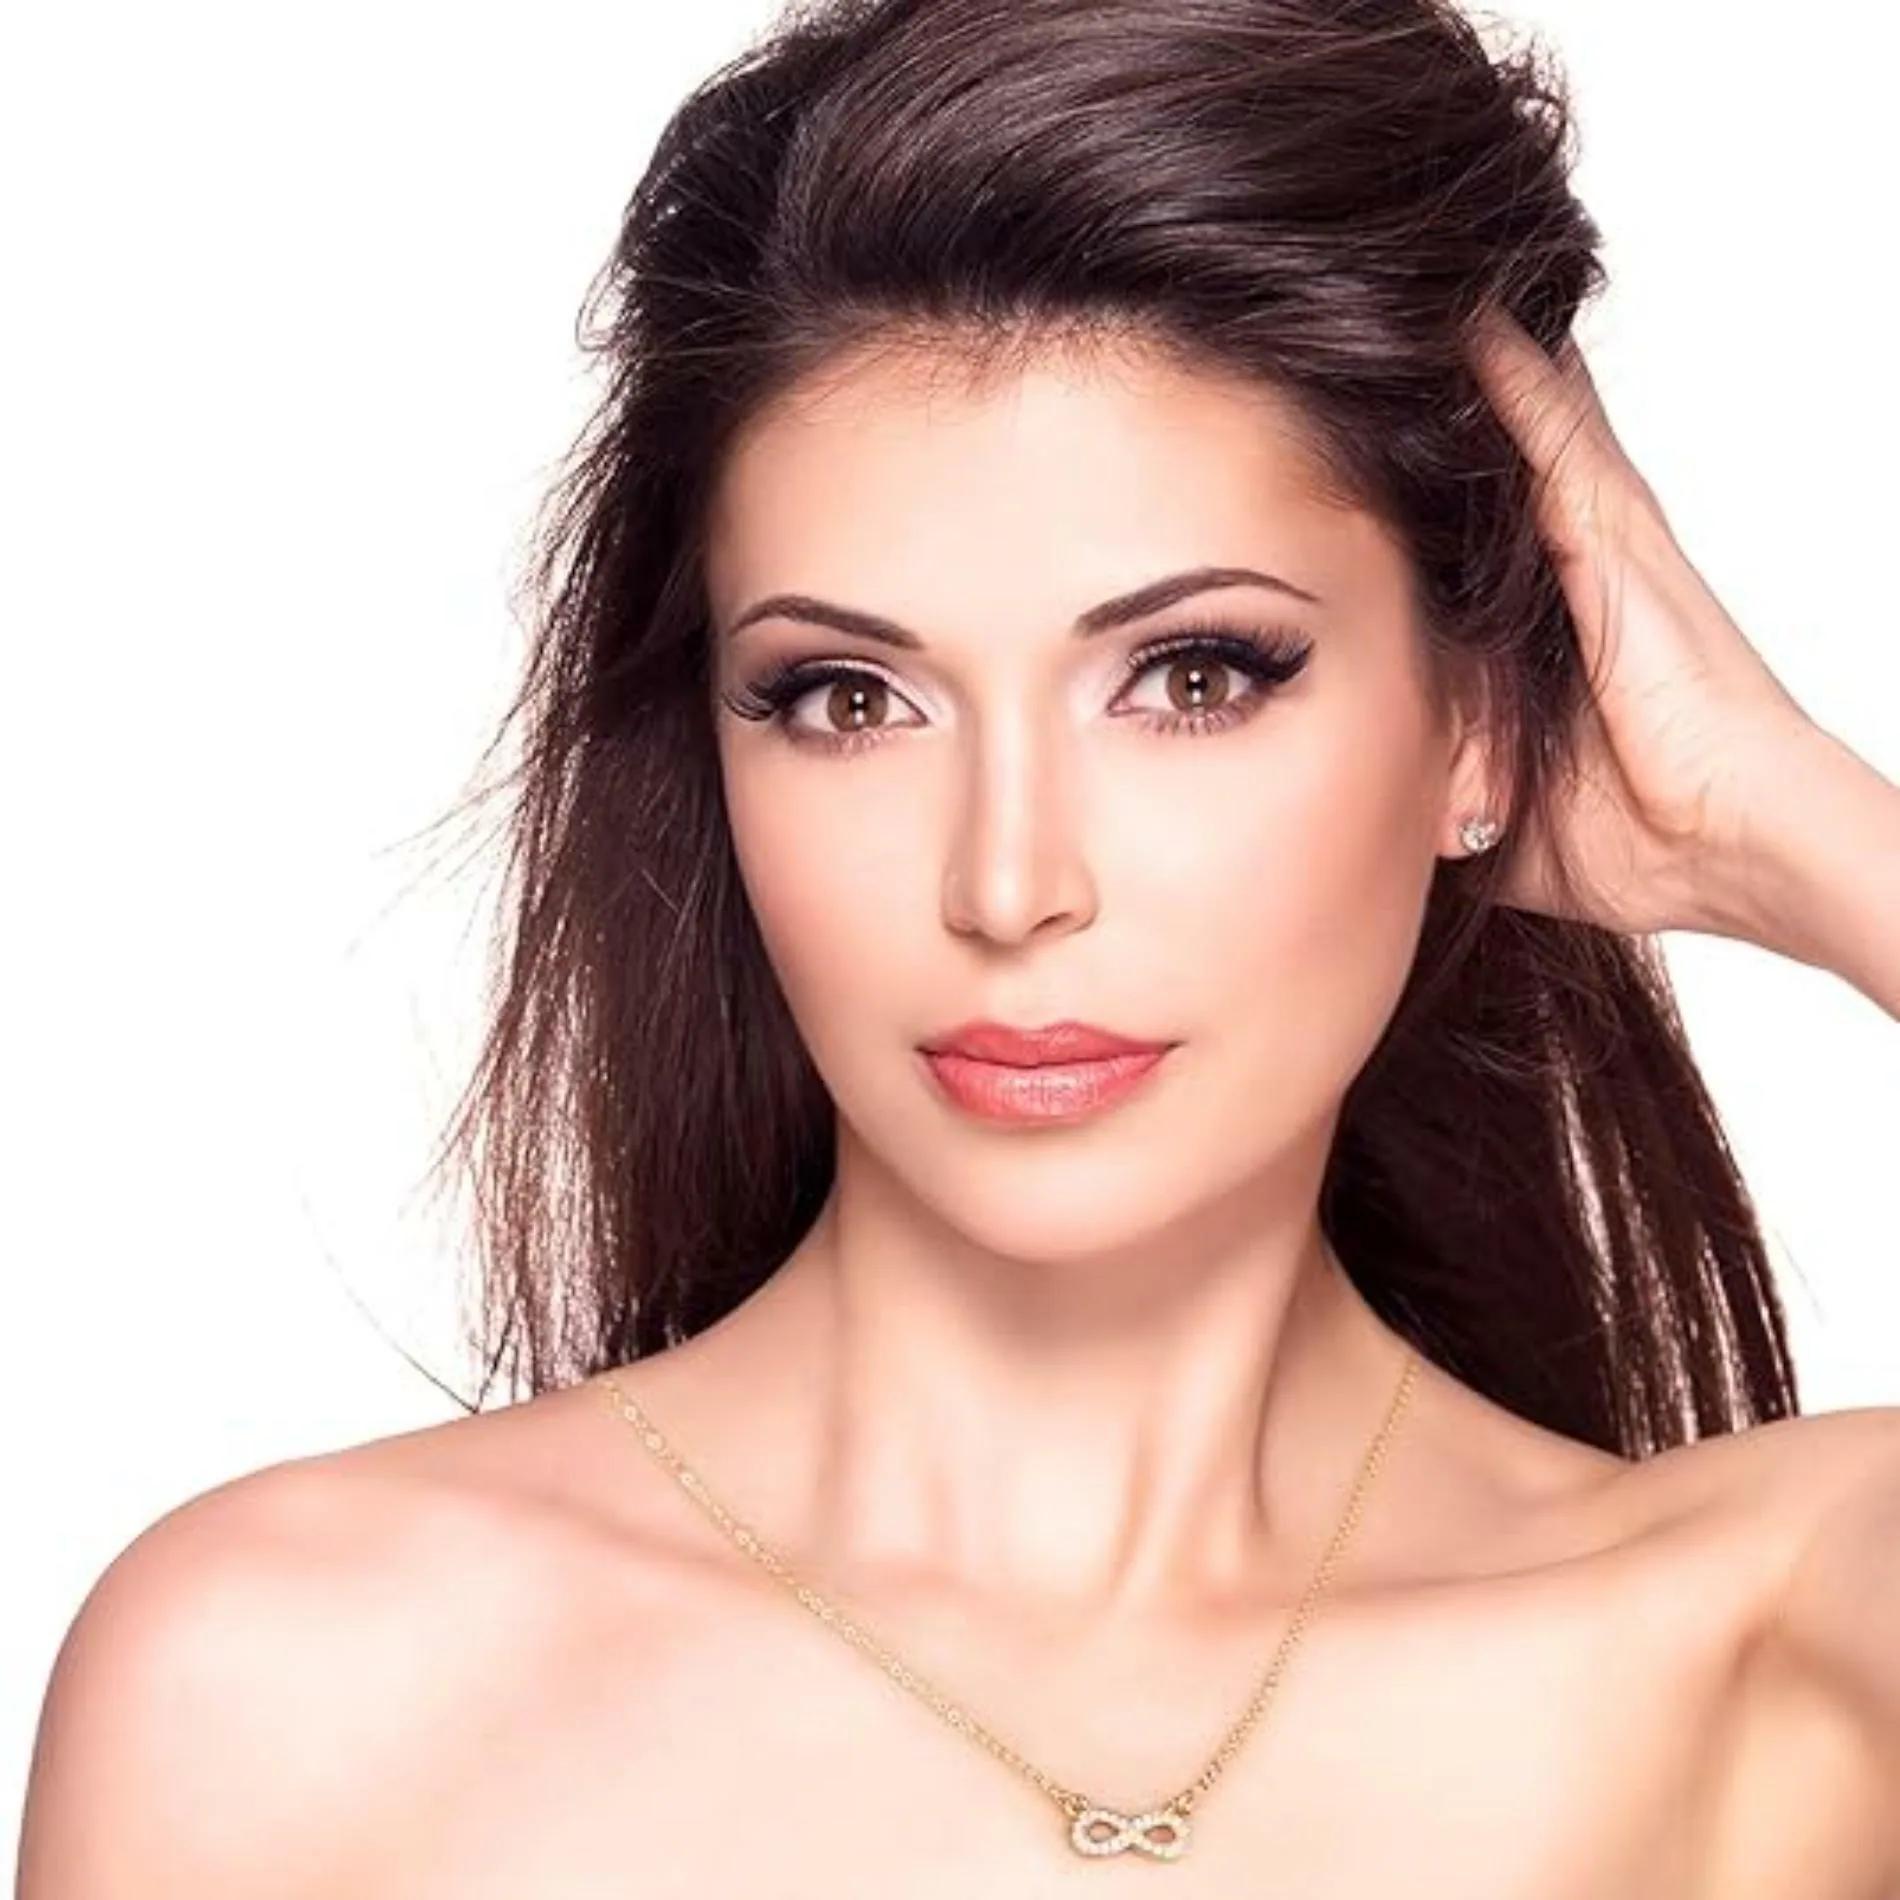
PIPALIYA Pendant For Women Girls Girlfriend Zircon Infinity Style Necklace Lightweight Adjustable Gold Plated Chain with Locket (Pack of 1)
Type: Necklaces
Brand: PIPALIYA
Price: Rs. 319
 VERSATILE ACCESSORY: Whether you're attending a high-profile event or dressing up for a casual outing, this exquisite pendant adds a touch of refinement to your outfits. Its versatility ensures it pairs effortlessly with a range of styles, enhancing your overall look.EXCEPTIONAL CRAFTSMANSHIP: Crafted from top-notch quality gold-plated brass, this pendant for girls exudes luxury and sophistication. The gold plating enhances its durability while providing a brilliant,lasting shine that complements your ensemble, be it formal or casual.
Features: Its delicate and lightweight construction ensures comfortable wear for any occasion.,Crafted from top-notch quality gold-plated brass, this pendant for girls exudes luxury and sophistication.,Each stone is carefully set to enhance the infinity symbol's grace and symbolism in this pendant for women, making it a conversation starter and a symbol of endless possibilities.,Its versatility ensures it pairs effortlessly with a range of styles, enhancing your overall look.,Presented with high pearl luster, it radiates elegance and sentiment, making it a meaningful gift for birthdays, anniversaries, or any special occasion.